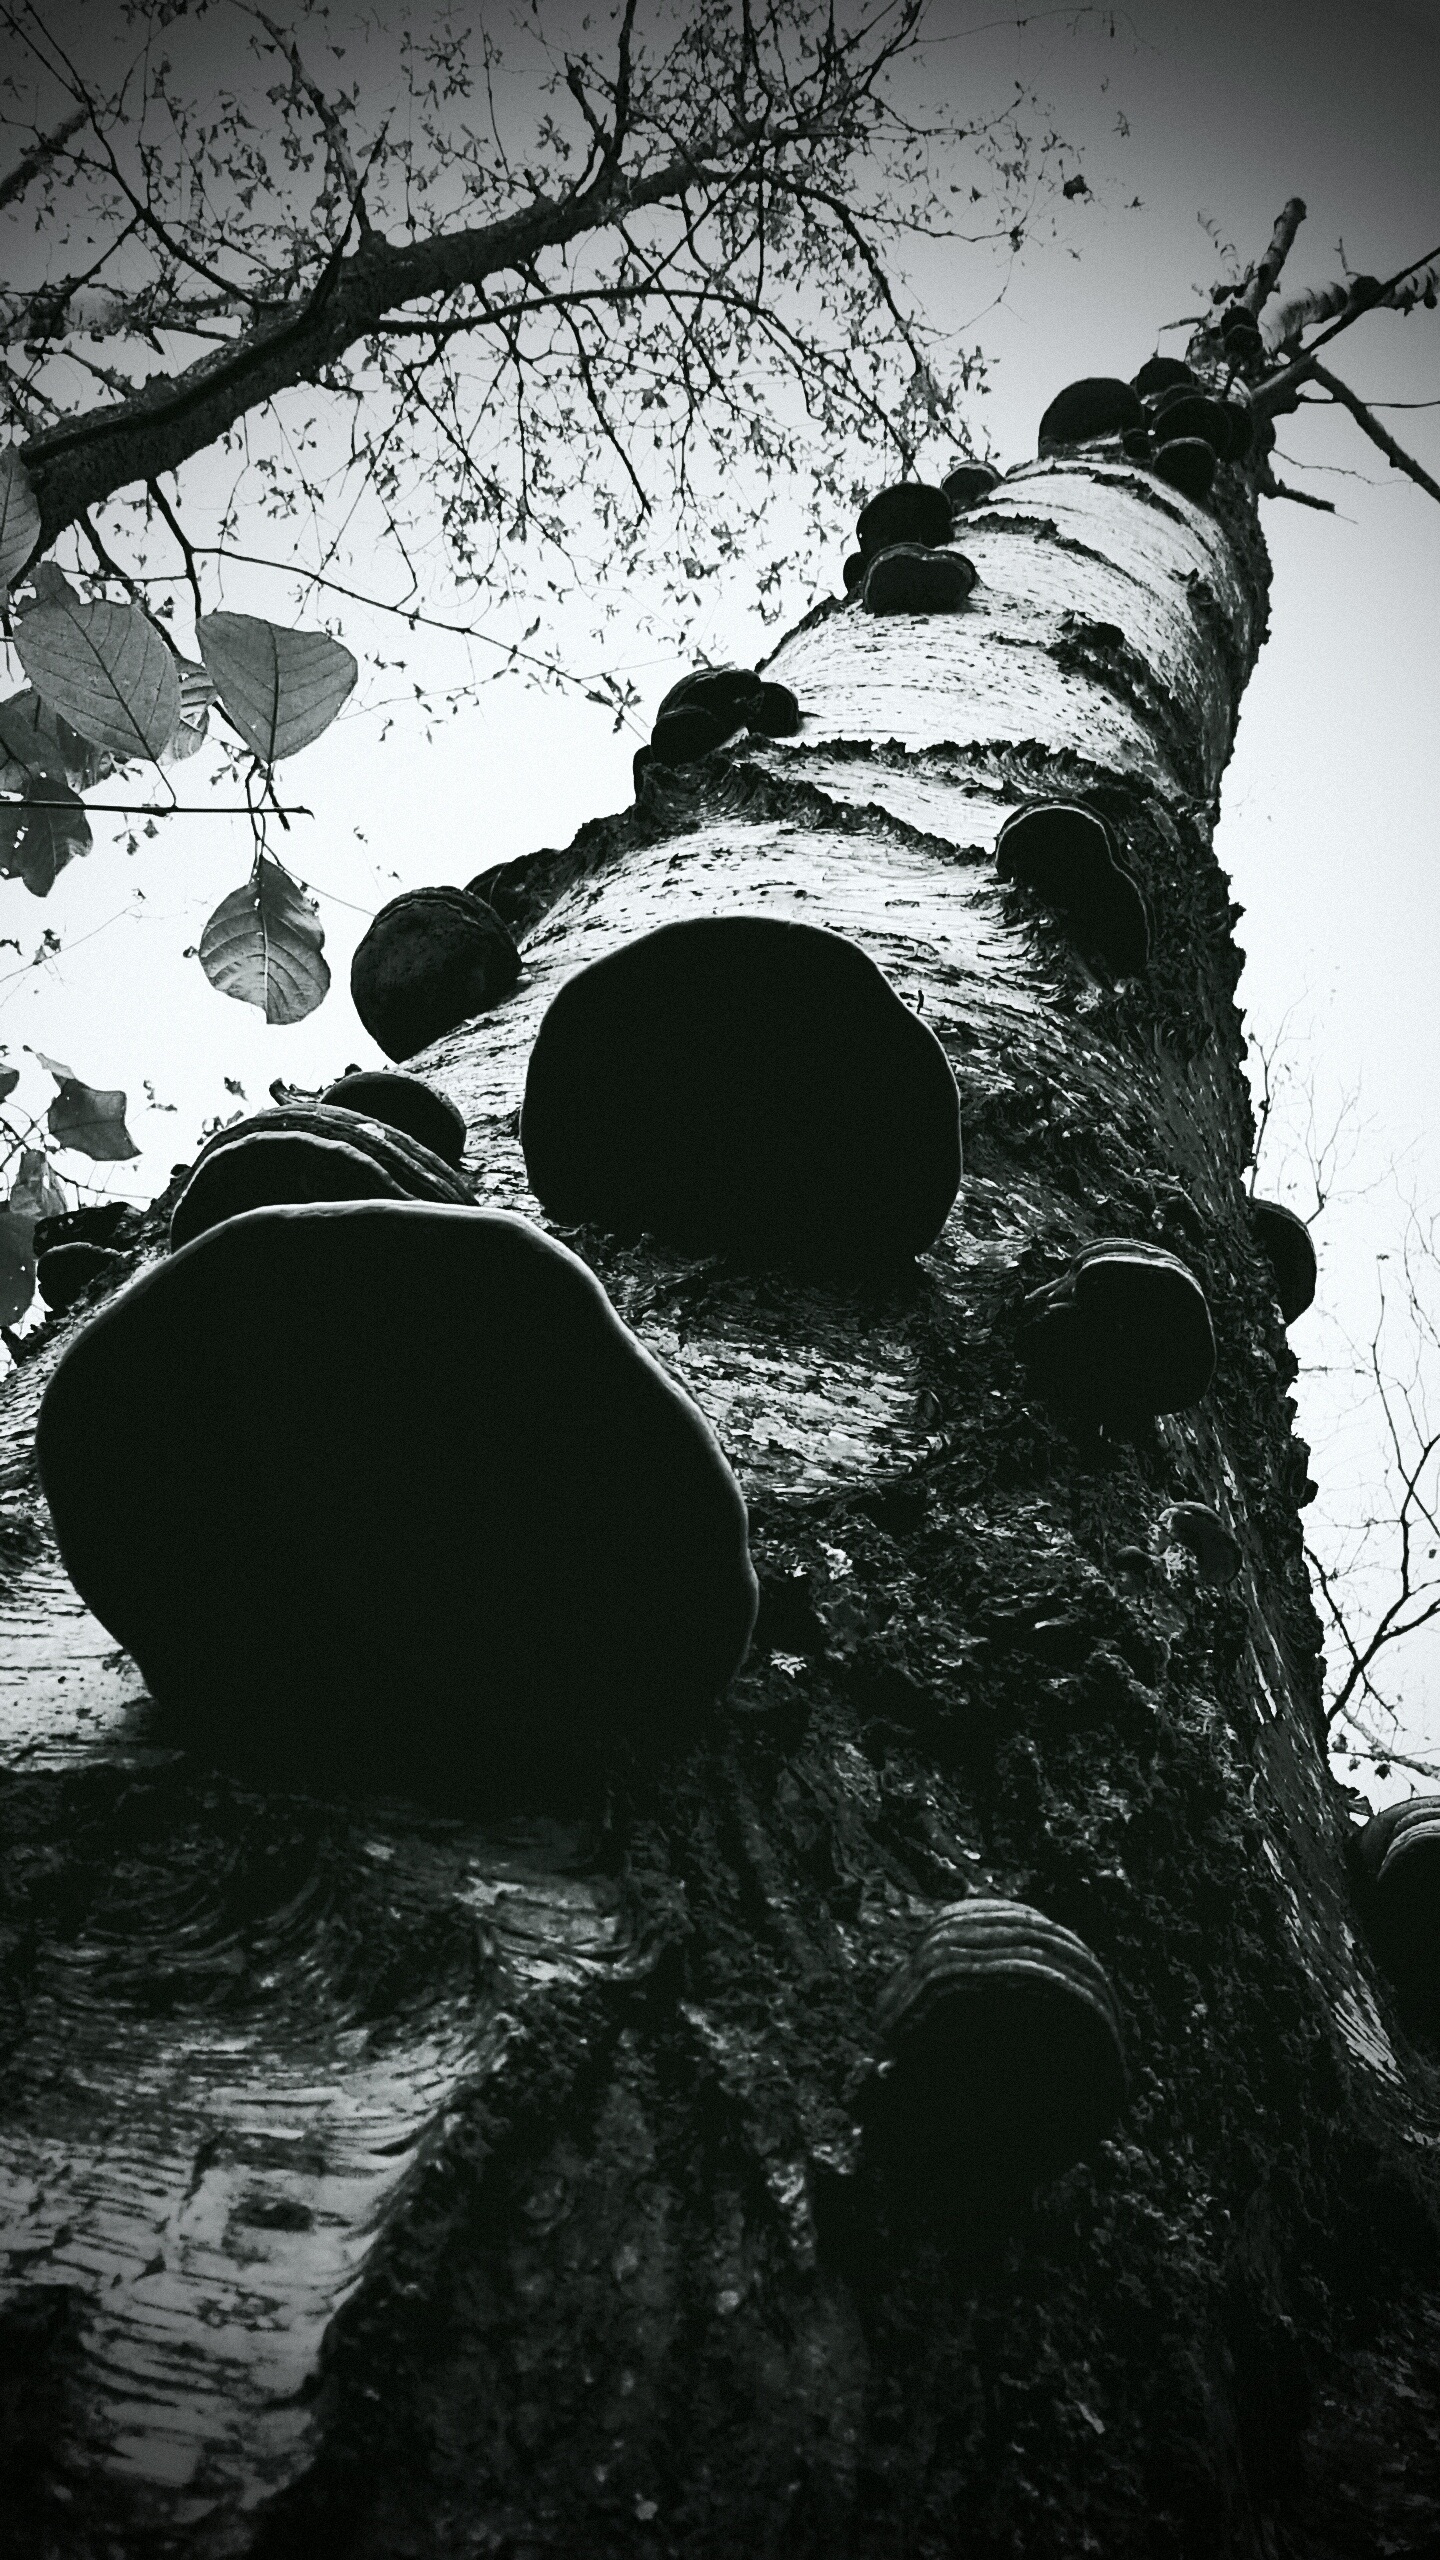
tree, nature, forest, branch, silhouette, winter, black and white, plant, moss, reflection, birch, autumn, darkness, black, monochrome, lichen, leaves, art, living nature, monochrome photography, woody plant